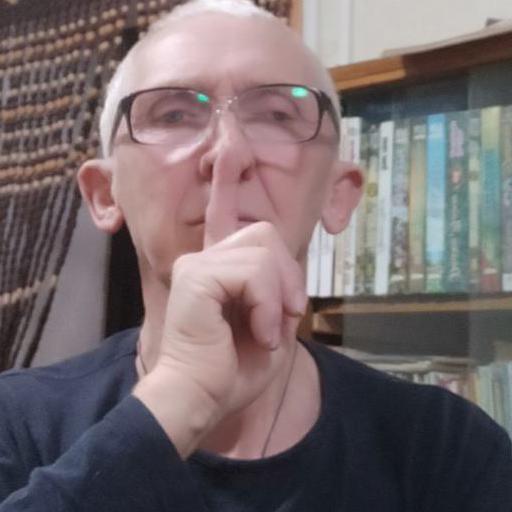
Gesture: mute